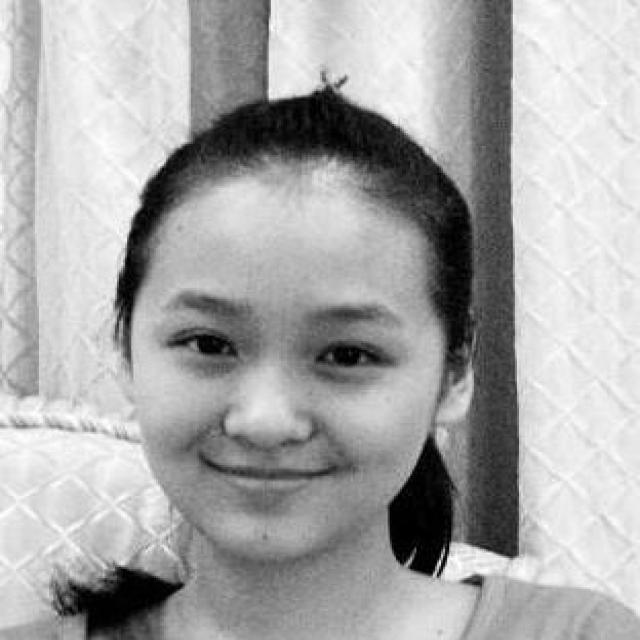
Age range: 13-20